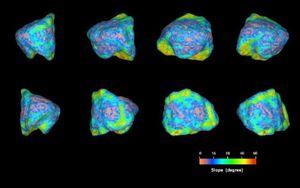
(6489) Golevka est un astéroïde Apollon qui a été découvert par Eleanor F. Helin le 10 mai 1991.